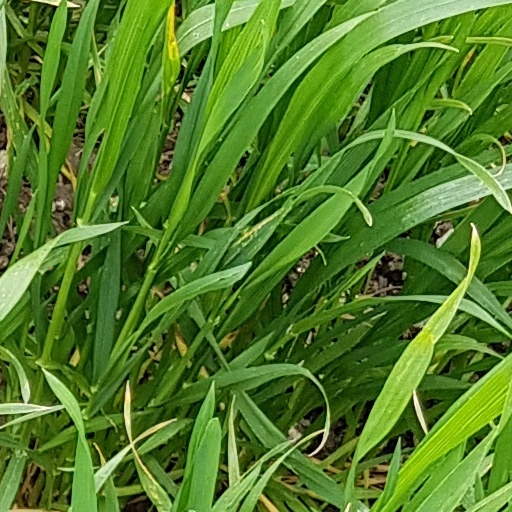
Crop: wheat